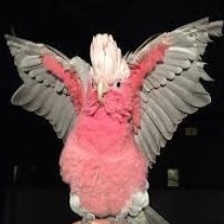
Species: ROSE BREASTED COCKATOO
Scientific name: EOLOPHUS ROSEICAPILLA
ImageNet parent category: sulphur-crested_cockatoo